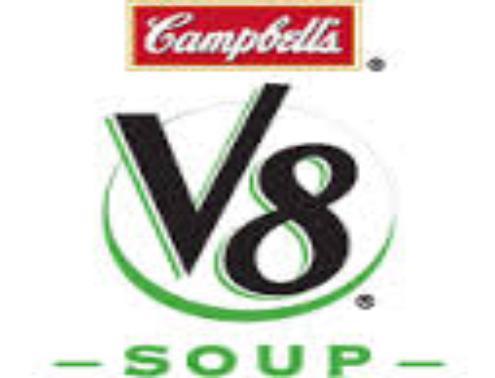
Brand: Campbells
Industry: Food